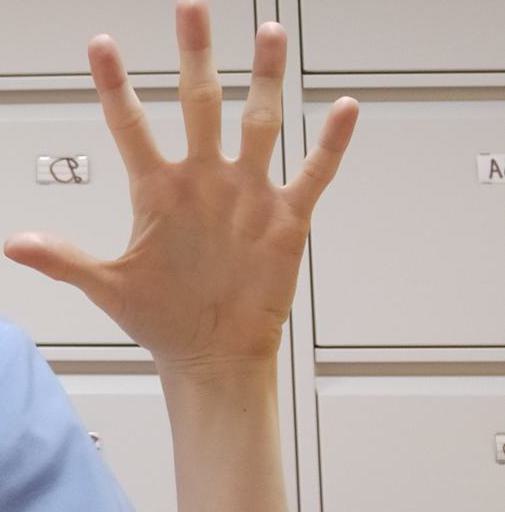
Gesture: palm